Environmental impact of nuclear power

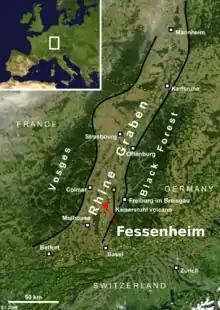
The location of the Fessenheim Nuclear Power Plant in the Rhine Rift Valley near the fault that caused the 1356 Basel earthquake is causing concern.

Following the 2011 Fukushima I nuclear accidents, there has been increased focus on the risks associated with seismic activity and the potential for environmental radioactive release. Genpatsu-shinsai, meaning "nuclear power plant earthquake disaster," is a term coined by Japanese seismologist Professor Katsuhiko Ishibashi in 1997. It describes a domino effect scenario in which a major earthquake causes a severe accident at a nuclear power plant near a major population center, resulting in an uncontrollable release of radiation that make damage control and rescue impossible. In such a scenario, earthquake damage severely impedes the evacuation of the population. Ishibashi predicts that such an event would have a global impact seriously affecting future generations.